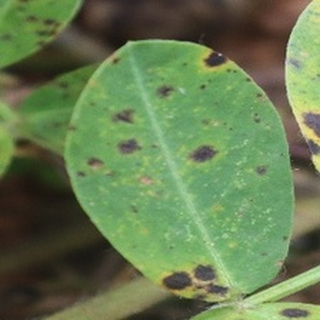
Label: groundnut_late_leaf_spot